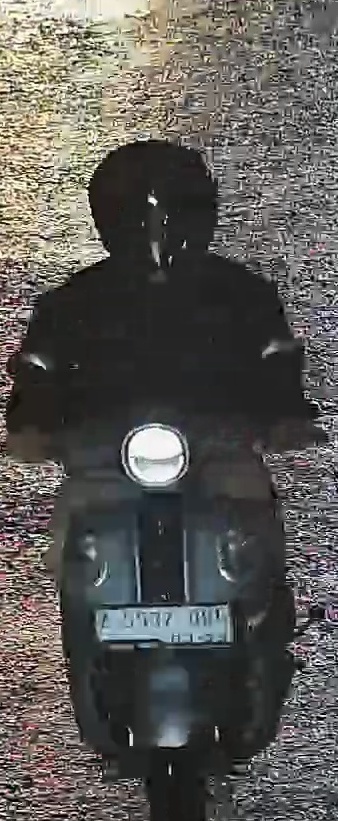
person-with-helmet: 1
person-without-helmet: 0